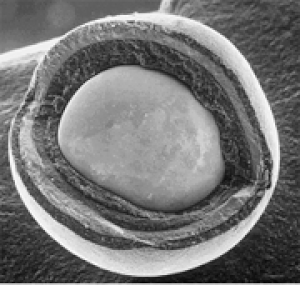
Le carbure de silicium est un composé chimique de formule SiC. C'est une céramique ultraréfractaire ultradure semiconductrice synthétique, qu'on peut trouver dans la nature sous la forme d'un minéral très rare, la moissanite.